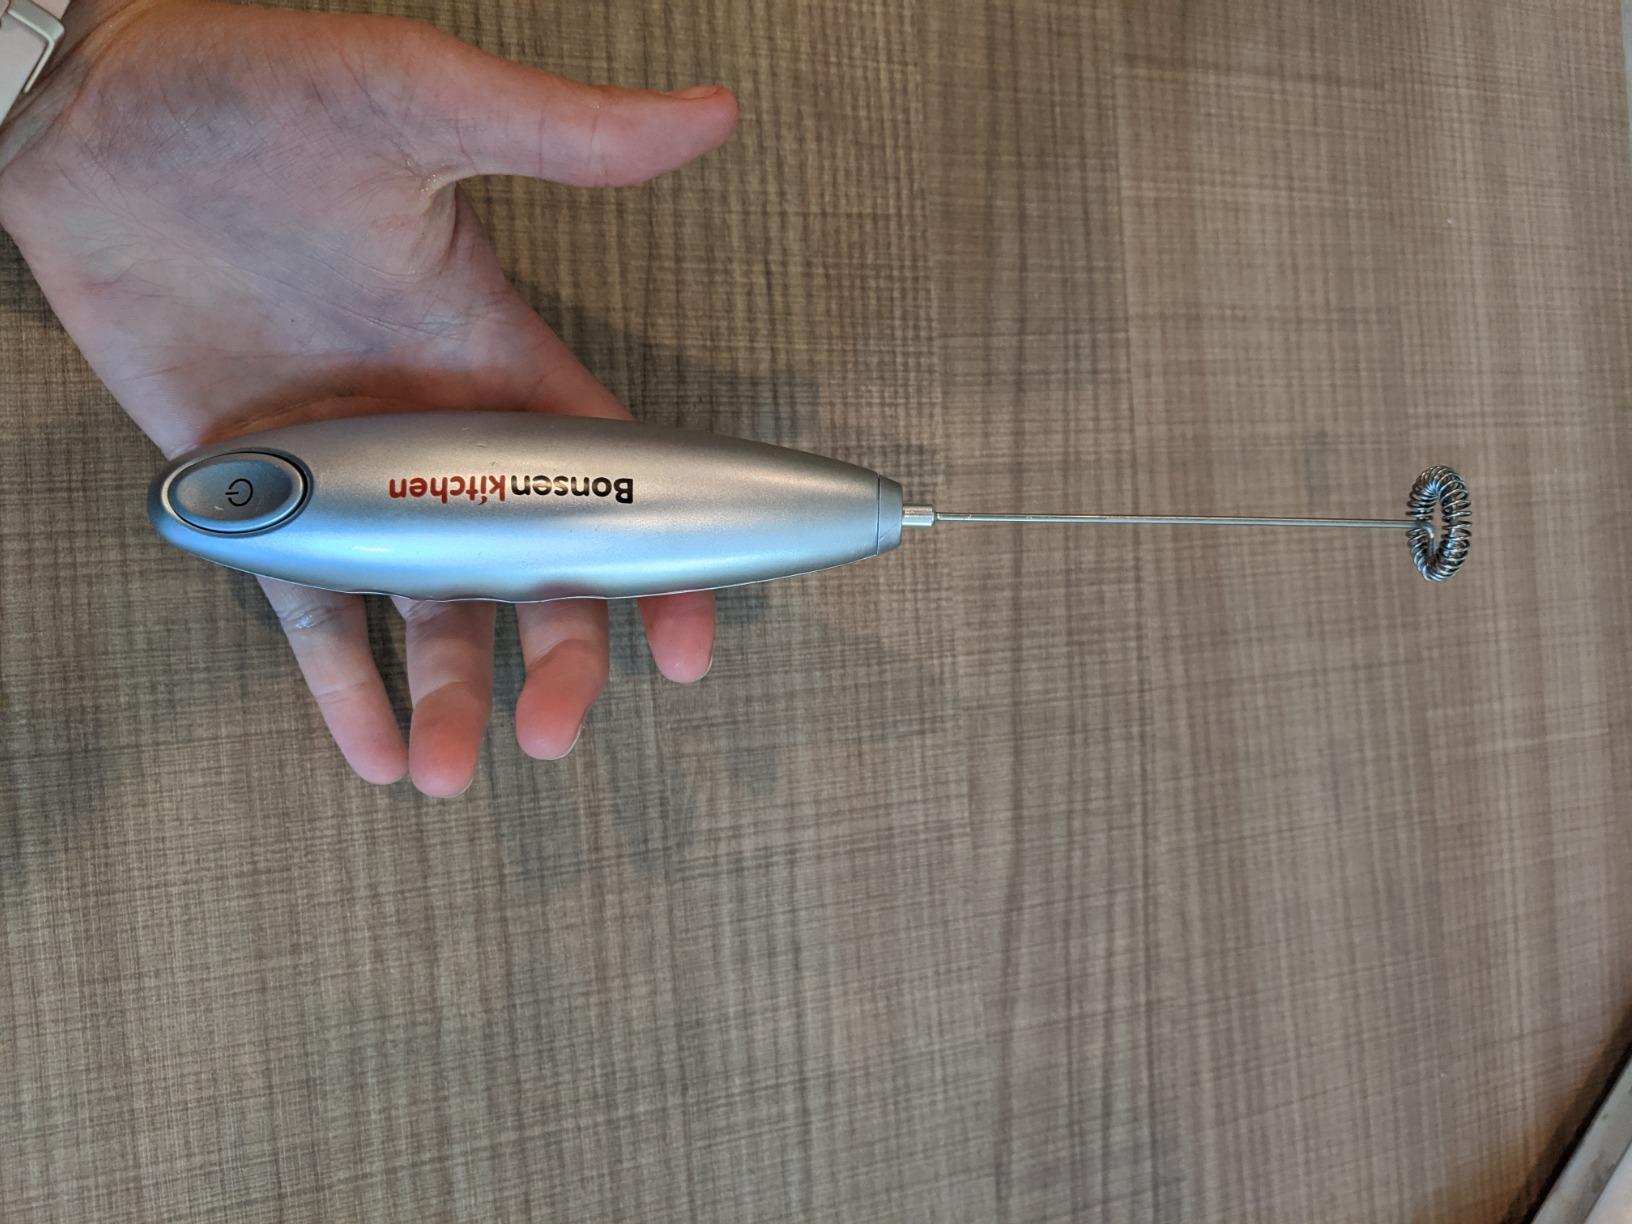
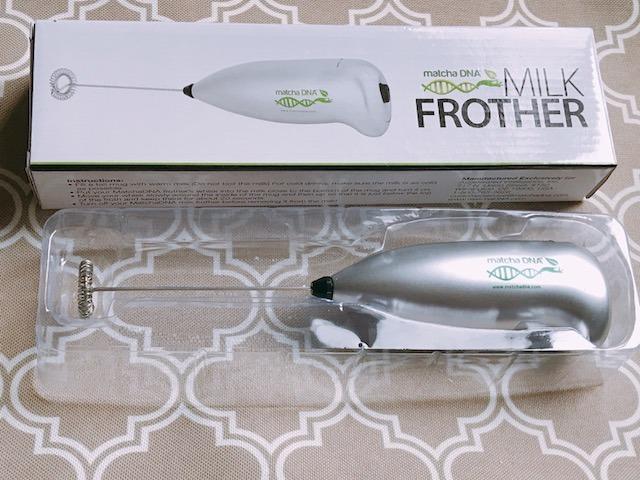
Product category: items_mixer
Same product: no